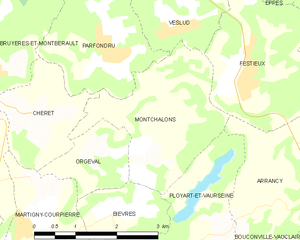
Carte des communes françaises: Montchâlons